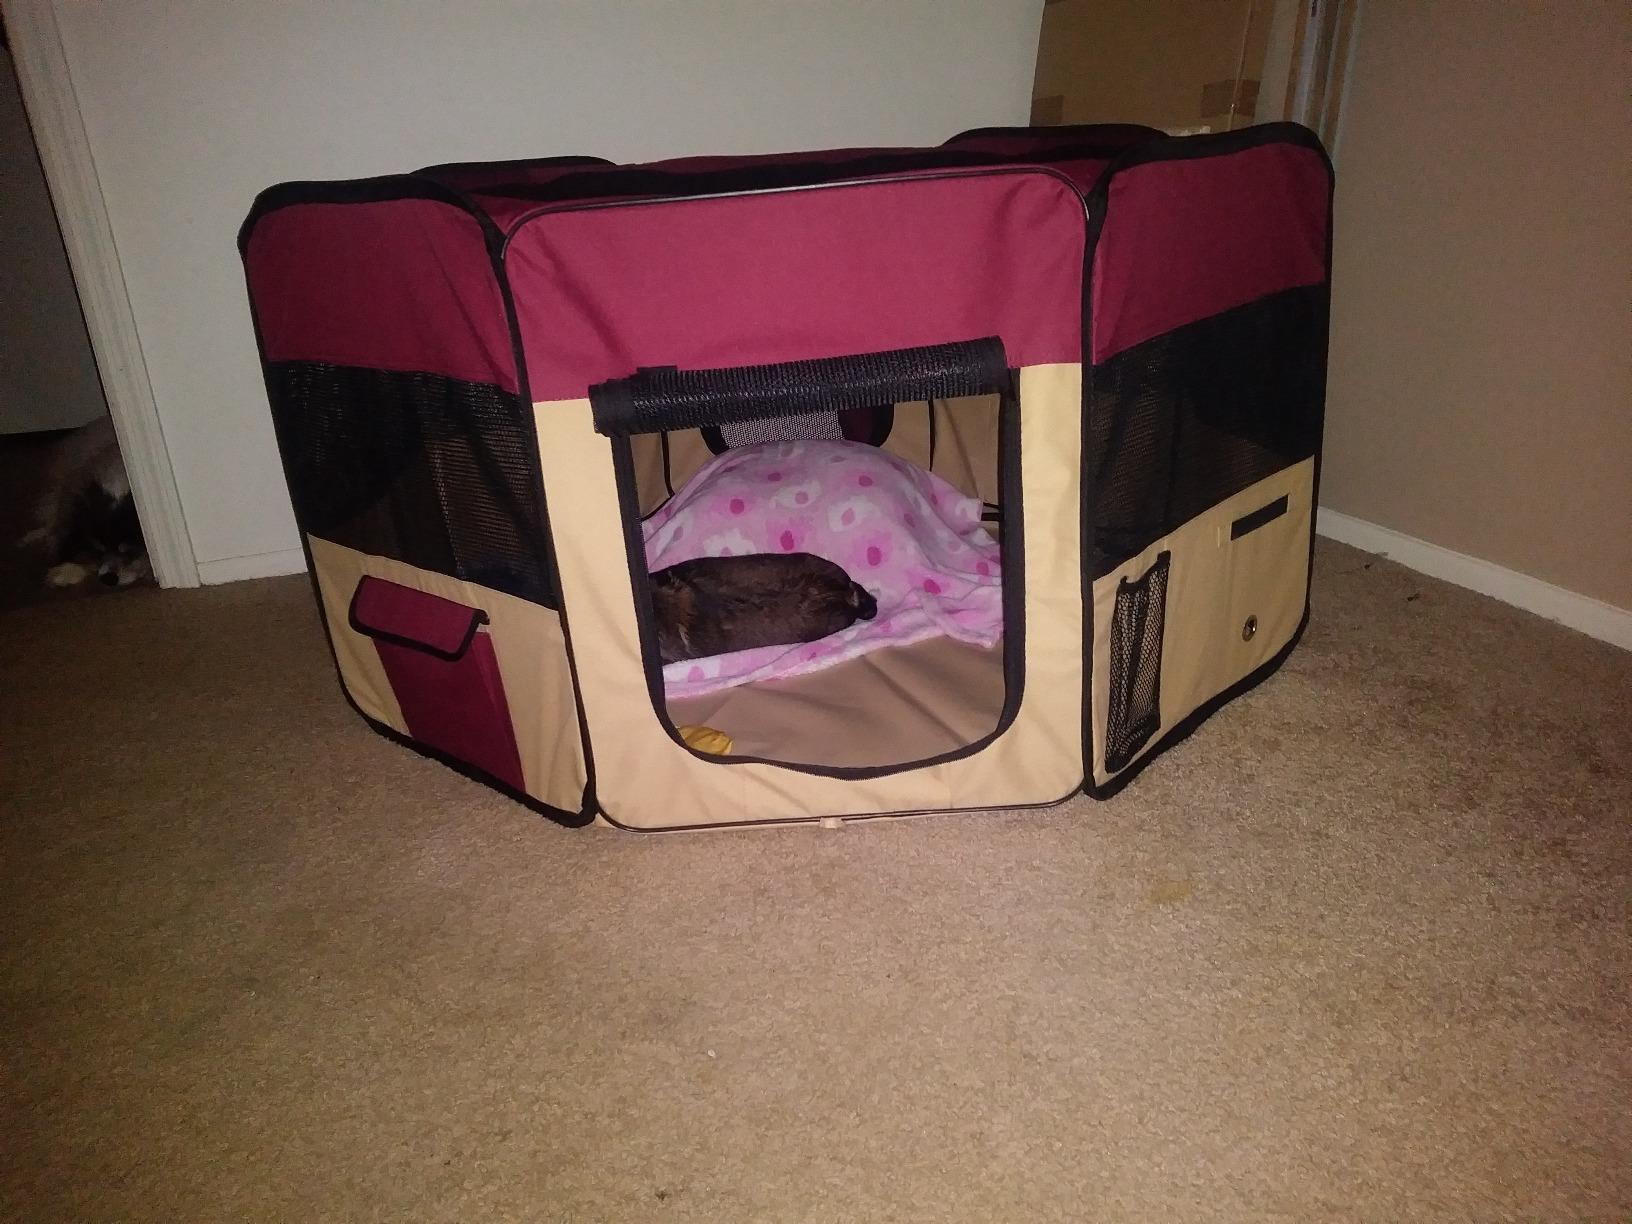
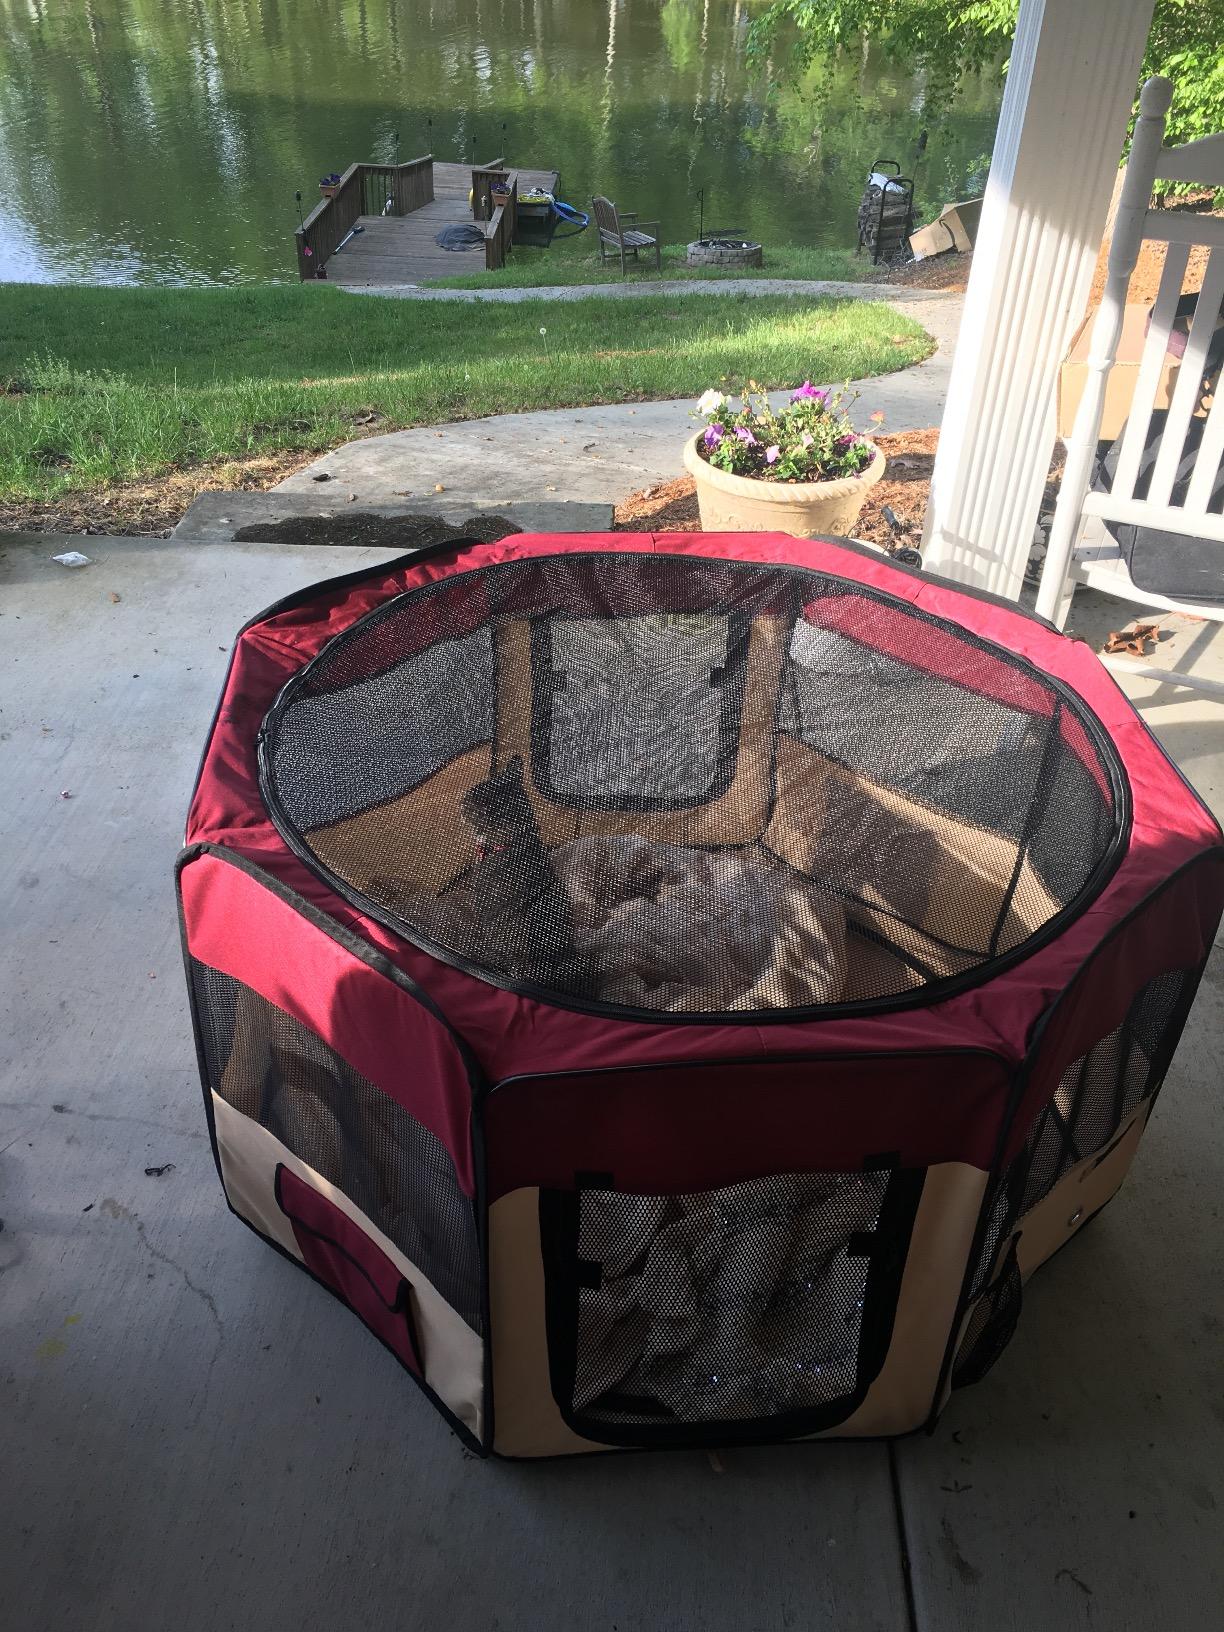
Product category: items_kennel
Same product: yes